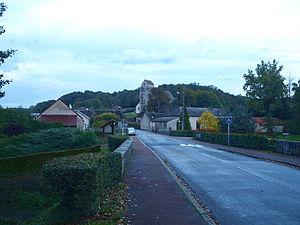
Chevannes (Loiret, France), une partie du village vue depuis le pont
Chevannes est une commune française située dans le département du Loiret en région Centre-Val de Loire.